Wing Wah

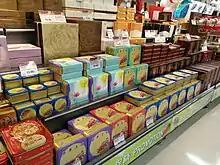
Wing Wah Moon Cake

Wing Wah Cake Shop has participated in various charitable activities. Since 1989, "community mooncakes" are made every Mid-Autumn Festival to raise money for charity. All funds raised are donated to The Community Chest of Hong Kong.